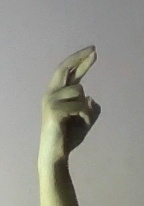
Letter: zay